Claudine van der Straten-Ponthoz

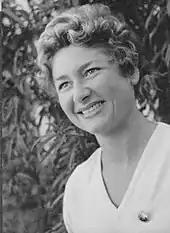
Claudine van der Straten in 1959.

Claudine van der Straten-Ponthoz (Etterbeek, 25 September 1924 - Himalaya 2 October 1959) was a pioneering Belgian-French mountaineer, who died on October 2, 1959, while taking part in a women-only expedition to climb Cho Oyu, and the sixth-highest mountain in the world. She and the leader of the expedition, Mme Claude Kogan, and two Sherpa porters perished in an avalanche. Dorothea Gravina then took charge of the expedition.